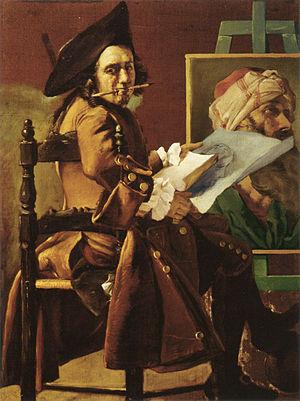
Pierre Subleyras, né le 25 novembre 1699 à Saint-Gilles et mort à Rome le 28 mai 1749, est un peintre français.